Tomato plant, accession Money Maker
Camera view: vertical (180 deg); turntable rotation: 240 degrees
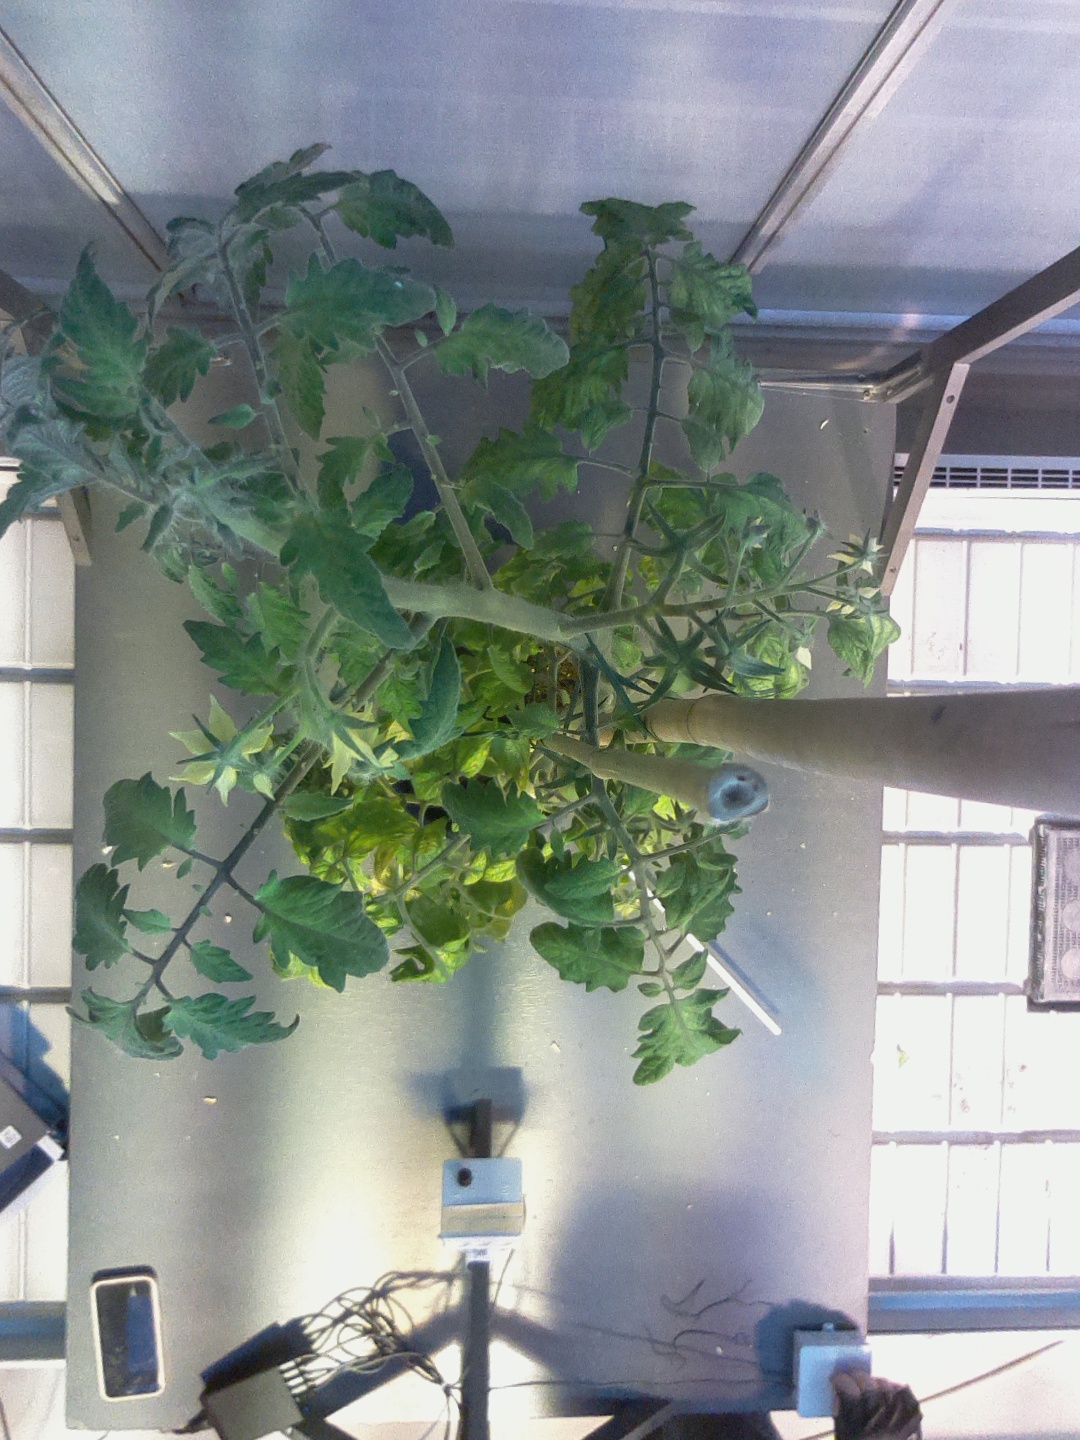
BBCH growth stage 71: 10%-20% of final fruit size